Bangli Regency

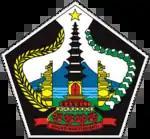
Penglipuran

Bangli Regency is the one and only landlocked regency ("kabupaten") of the province of Bali, Indonesia. It covers a land area of 520.80 km, and had a population of 259,392 in 2024. It is bordered by Badung Regency to its west, Gianyar Regency to its west and south, Buleleng Regency to its west and north, Karangasem Regency to its east and Klungkung Regency to its south. The administrative centre is at the town of Bangli.